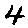
Label: 4